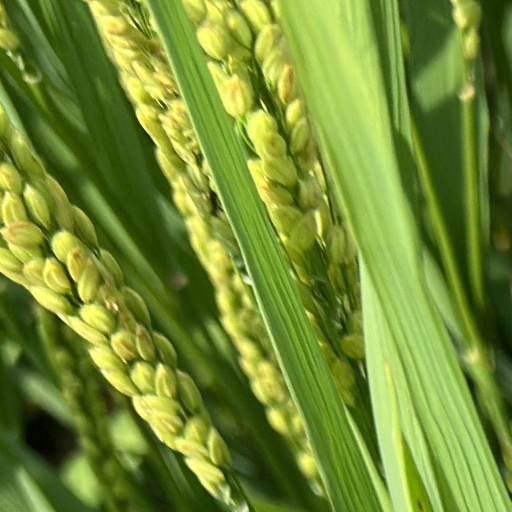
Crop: rice